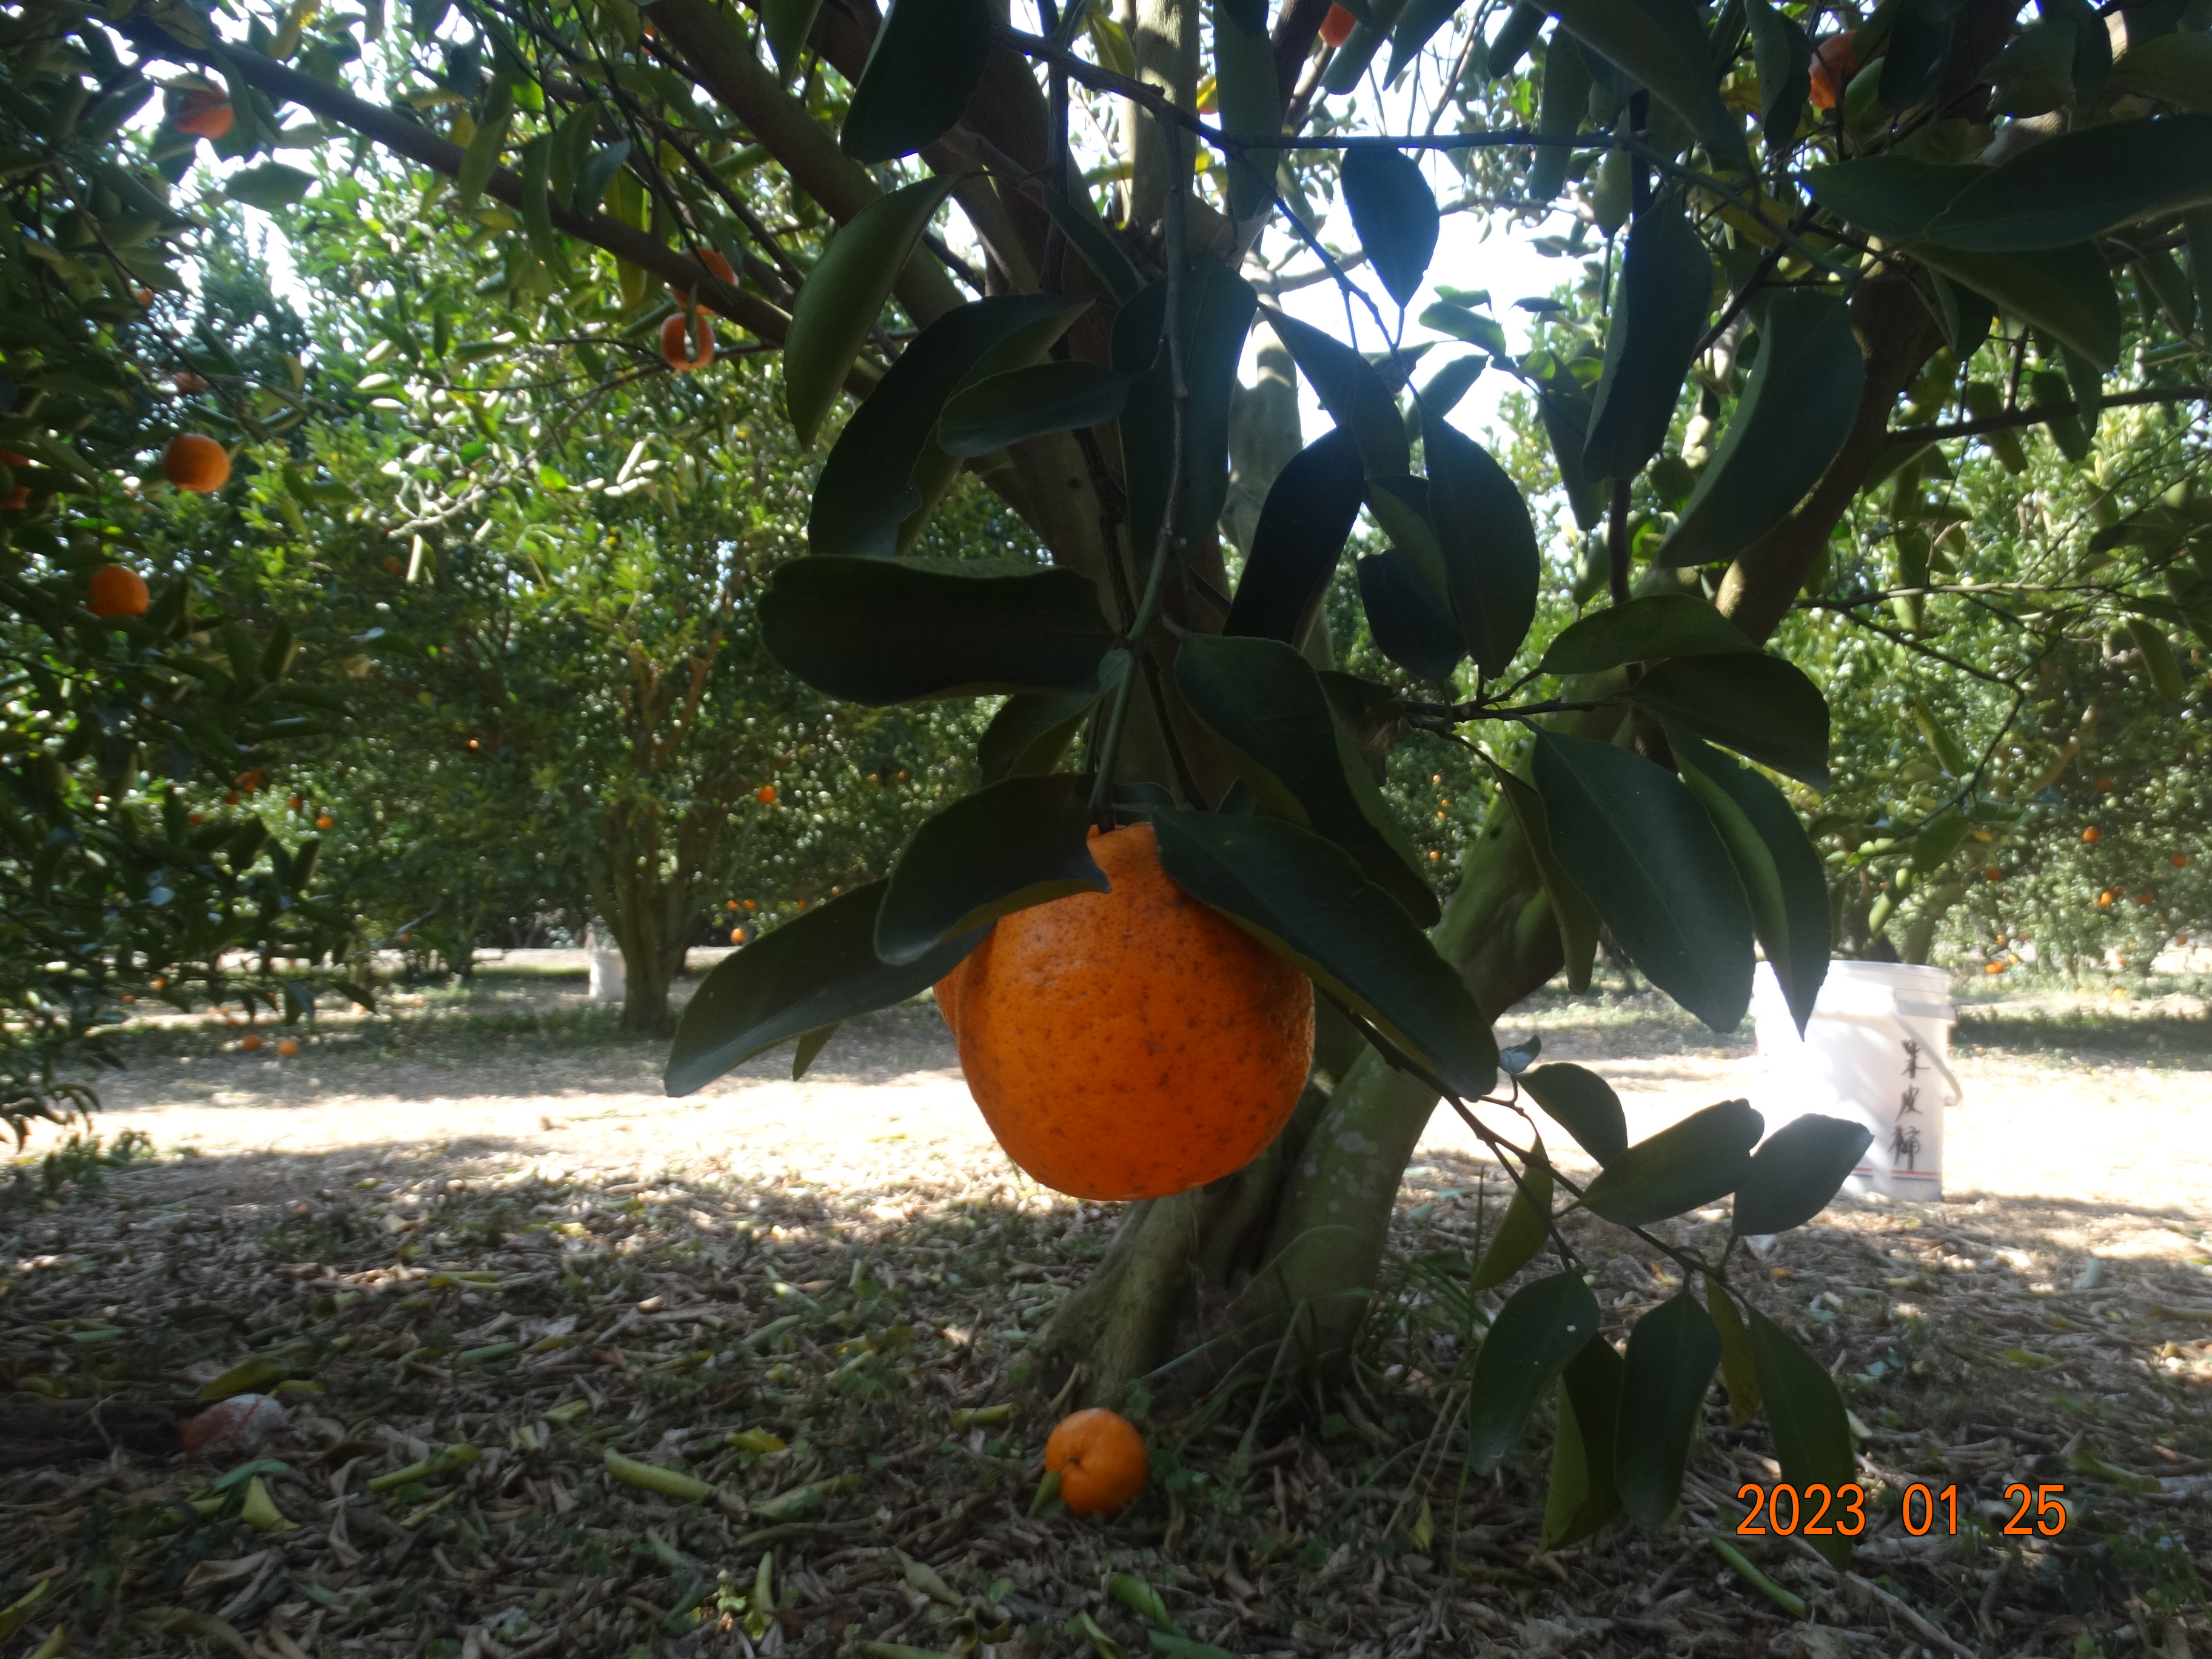
Citrus fruit variety: ponkan